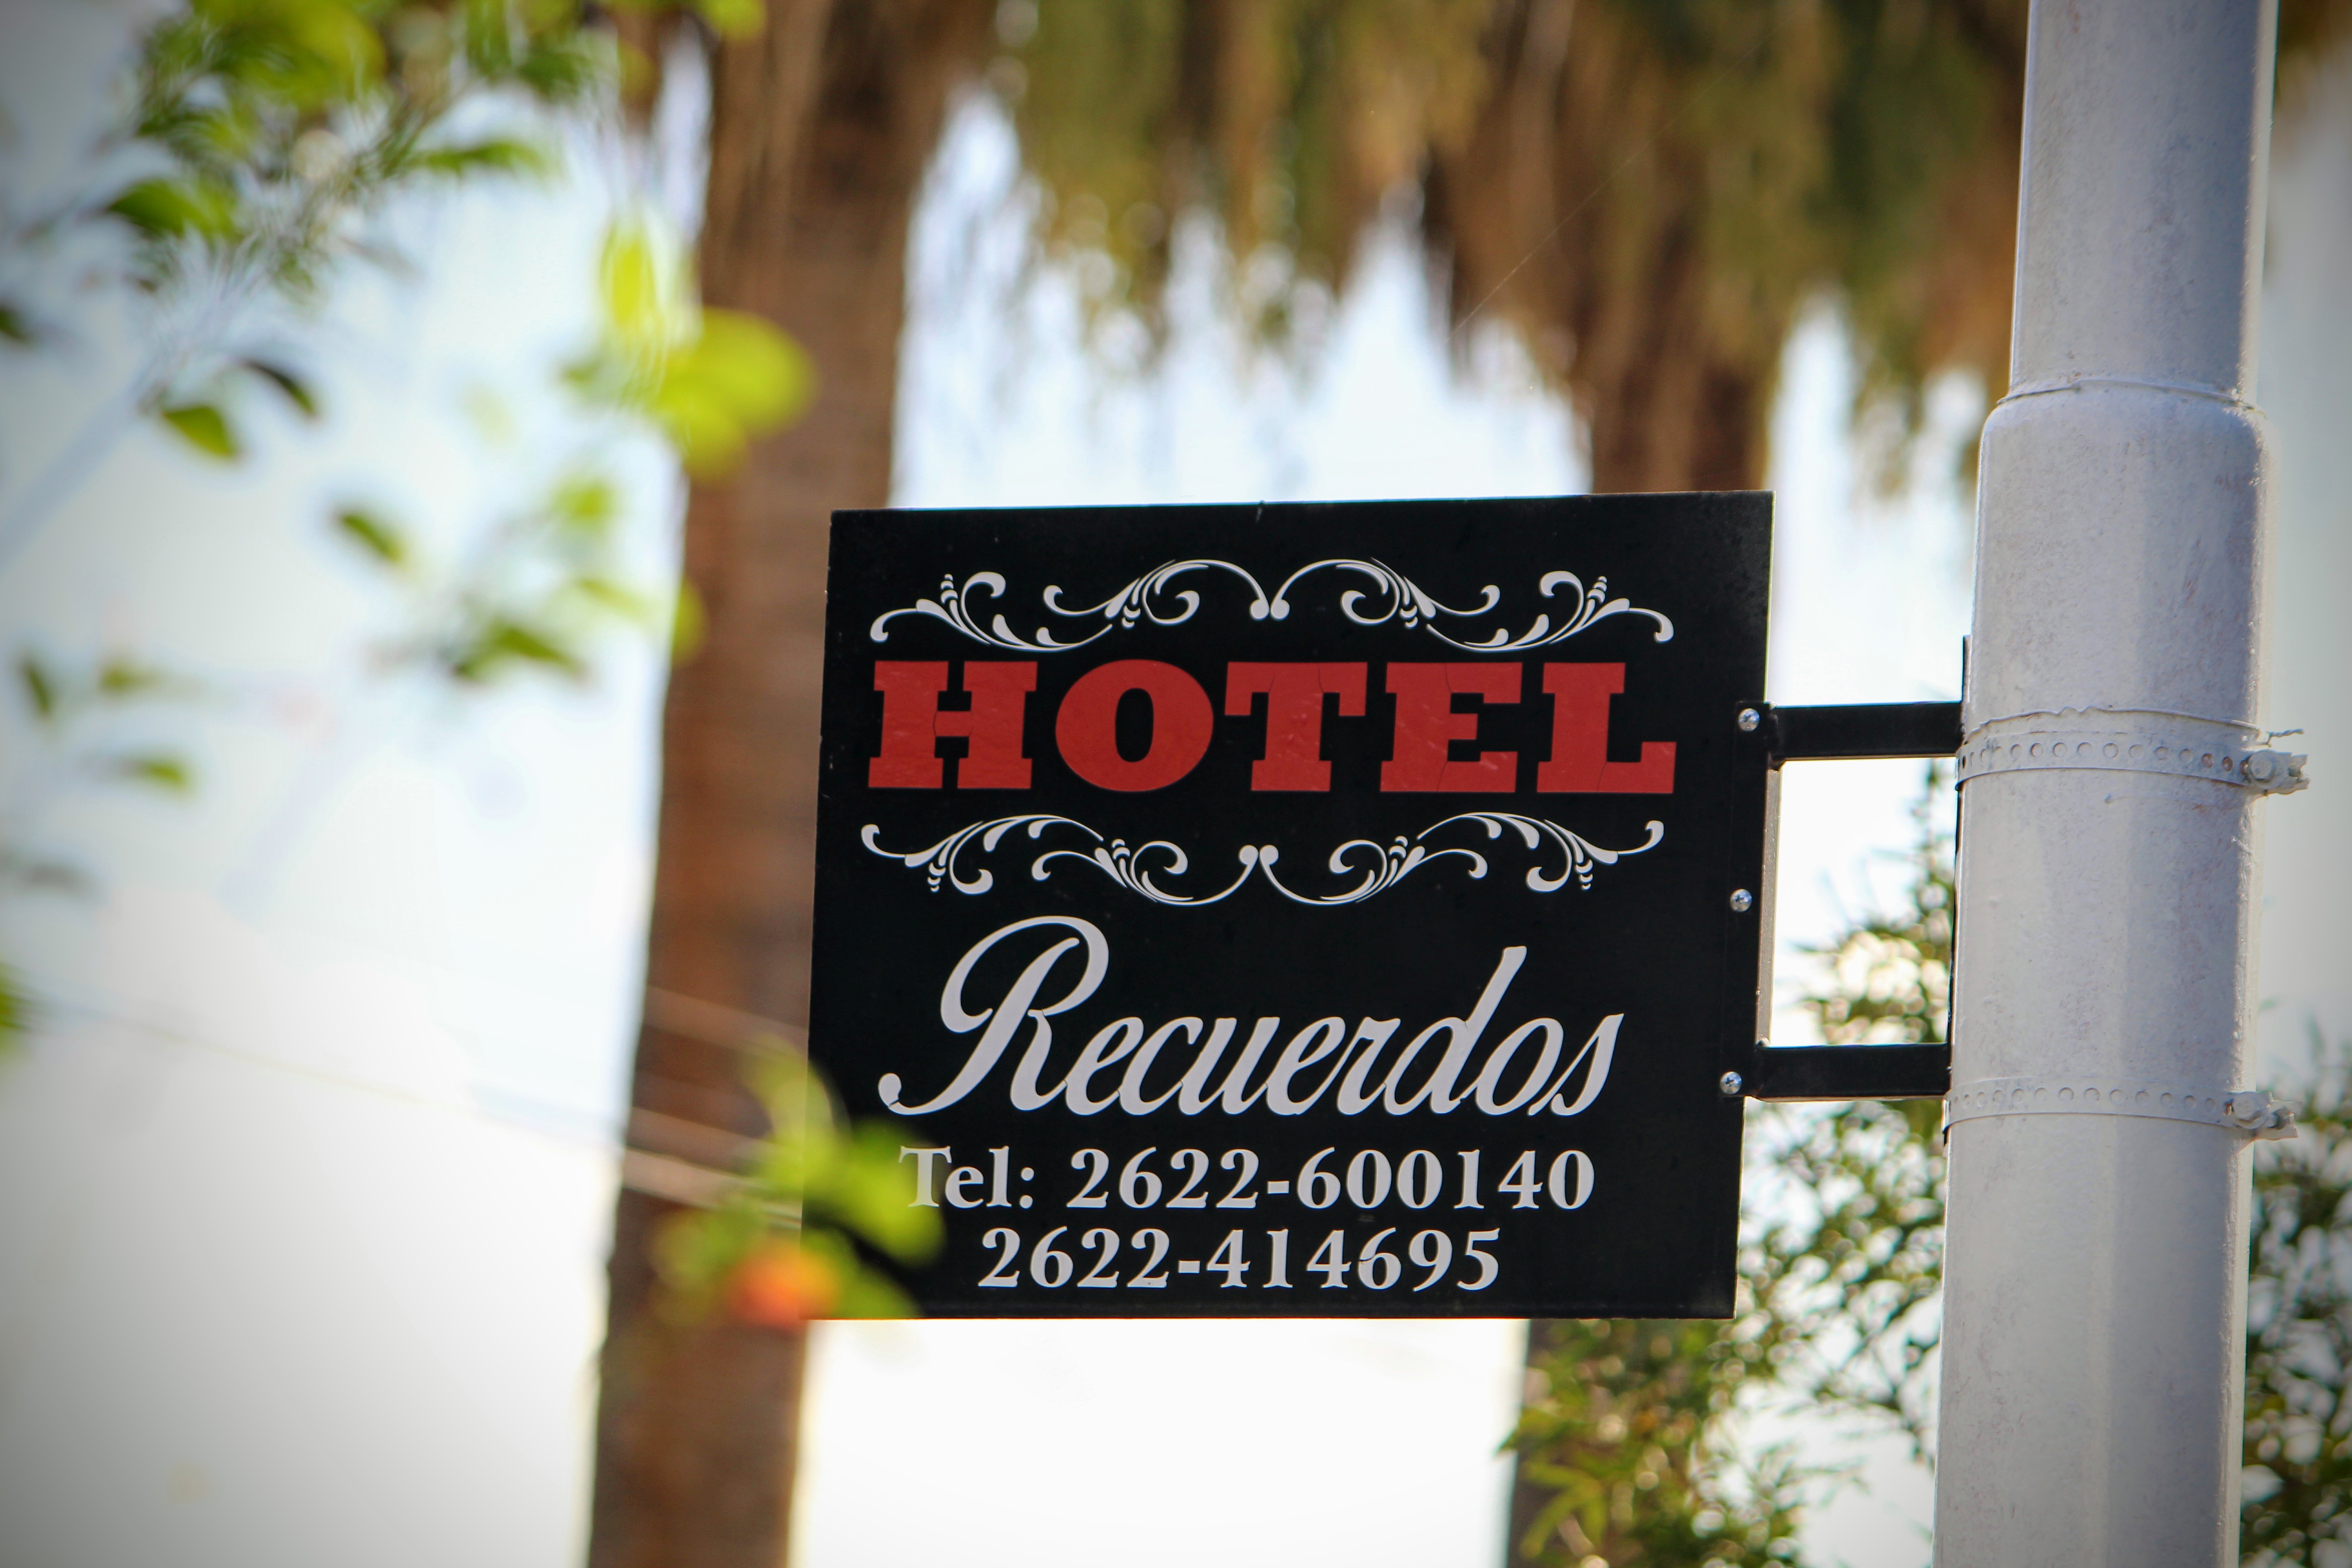
poster, Remembers, picture, hotel, photo, photography, photograph, text, font, tree, leaf, summer, signage, room, landscape, plant, house, wedding reception, home, sign, window, ceremony, wedding